Drumroll (film)

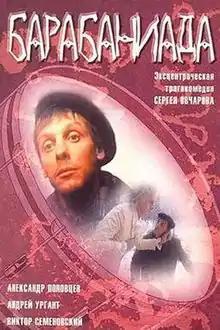
Film poster

Drumroll is a 1993 Russian comedy film directed by Sergei Ovcharov. It was entered into the 18th Moscow International Film Festival where it won the Special Silver St. George and the Prix of Ecumenical Jury. The picture also won the Special Jury Prize at Kinotavr.